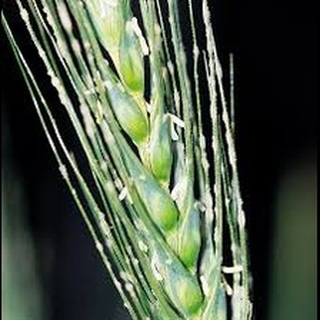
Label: wheat_mildew